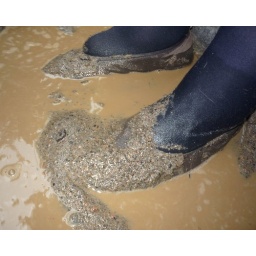
Brown suede shoes in action in muddy sand